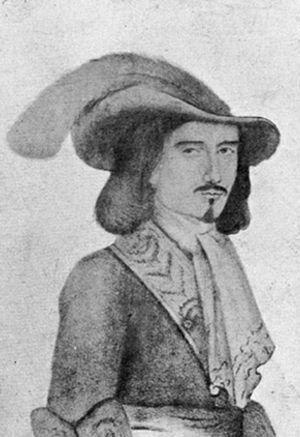
Jean Cavalier, né le 28 novembre 1681 à Ribaute-les-Tavernes et mort le 17 mai 1740 à Chelsea, est le plus célèbre des chefs et des prophètes camisards.
Nicolas Desmarets rédige le 26 août 1709 un mémoire destiné au Roi et à lui seul. Ce mémoire l'informe de la situation économique désastreuse du pays due aux conditions atmosphériques exceptionnelles et déplorables mais aussi à la situation de guerre, la France est en effet en Guerre contre l'Europe entière depuis 1700 à propos de la succession d'Espagne.